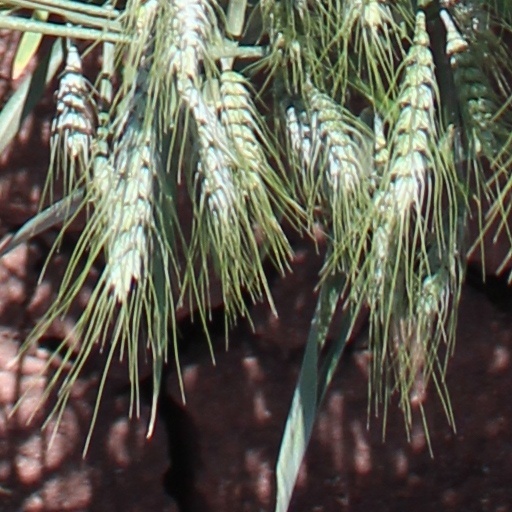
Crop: wheat